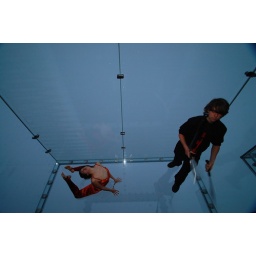
Performing their unbelievable stunts on The Ledge, 1,353 feet above street level on the 103rd floor of Willis Tower.